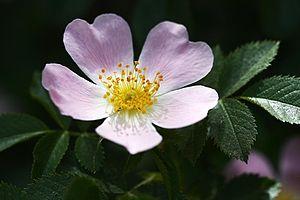
Rose mystique, est un des nombreux vocables sous lesquels la Vierge Marie est invoquée dans les Litanies de Lorette, une prière populaire dans l'Église catholique. Ce vocable a son origine dans les écrits des Pères de l'Église des premiers siècles du christianisme.